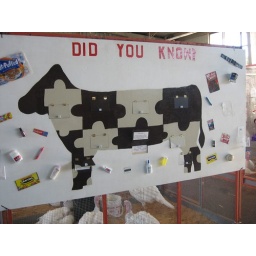
This sign was in the 4H animal section. The products on the board come from some part of a cow.